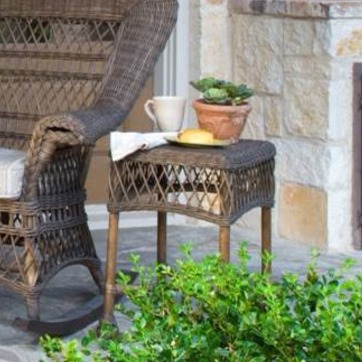
Material: other